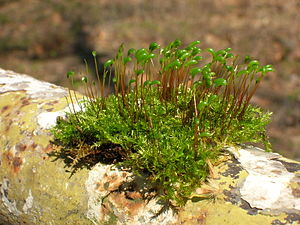
Sporofyt
Unge sprofytter hæver sig endnu grønne over mossets gametofyt. Hos mosser er gametofytten den dominante generation, mens sporofytten består af sporehus-bærende stilke der udgår fra spidsen af gametofytterne.
Sporofytten er den sporeproducerende generation af en plante – heraf navnet. Sporerne produceres ved en proces der hedder meiose. Disse sporer udvikler sig til en gametofyt. Både sporerne og gametofytten er haploide, dvs. de har kun et sæt kromosomer. Den modne gametofyt producerer hanlige og/eller hunlige gameter ved en anden proces der hedder mitose. Sammensmeltningen af hanlige og hunlige gameter resulterer i en zygote som udvikler sig til en ny sporofyt.